Hattie Williams

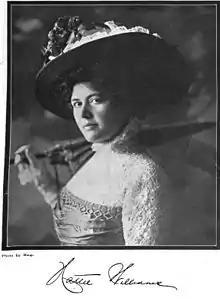
Hattie Williams in 1908.

Williams first gained fame in several farcical plays by Charles Hoyt.